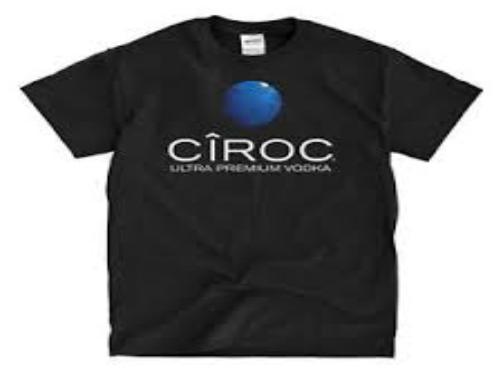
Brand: Ciroc
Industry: Necessities